1902 Cleveland by-election

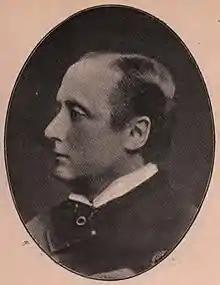
Philip Stanhope

The Liberals had a large number of potential candidates to choose from, including officials from the local Miners' Association. The miners had always supported the Liberal candidates in the Cleveland Division and the Liberals wished to ascertain the attitude of the Miners before selecting a candidate. The local Association resolved to wait for the outcome of a conference called by the miners on 11 October before deciding on their candidate. In the event, the miners were unable to make a decision in time. The delay meant that the Liberals had to press ahead with the selection of a candidate. At a meeting at Guisborough on 18 October 1902, two possible candidates were put forward, the Hon. Philip Stanhope who had been Liberal MP for Wednesbury and Burnley and Herbert Samuel. Stanhope was said by his proposer, Joseph Walton MP to be acceptable to Labour leaders, including Keir Hardie. Samuel, who had been left a fortune by his father, a partner in the banking firm of Samuel and Montagu, had taken more or less full-time interest in Liberal politics since before going to Balliol College, Oxford. He had tried unsuccessfully to enter the House of Commons twice before at South Oxfordshire. Samuel was supported at the meeting by the retiring Liberal MP, Alfred Pease and emerged the victor by a majority of about three-to-one.